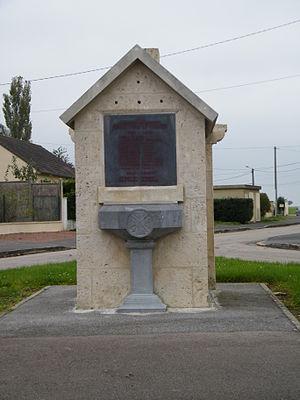
Plaque commémorative.
Potte est une commune française située dans le département de la Somme, en région Hauts-de-France.